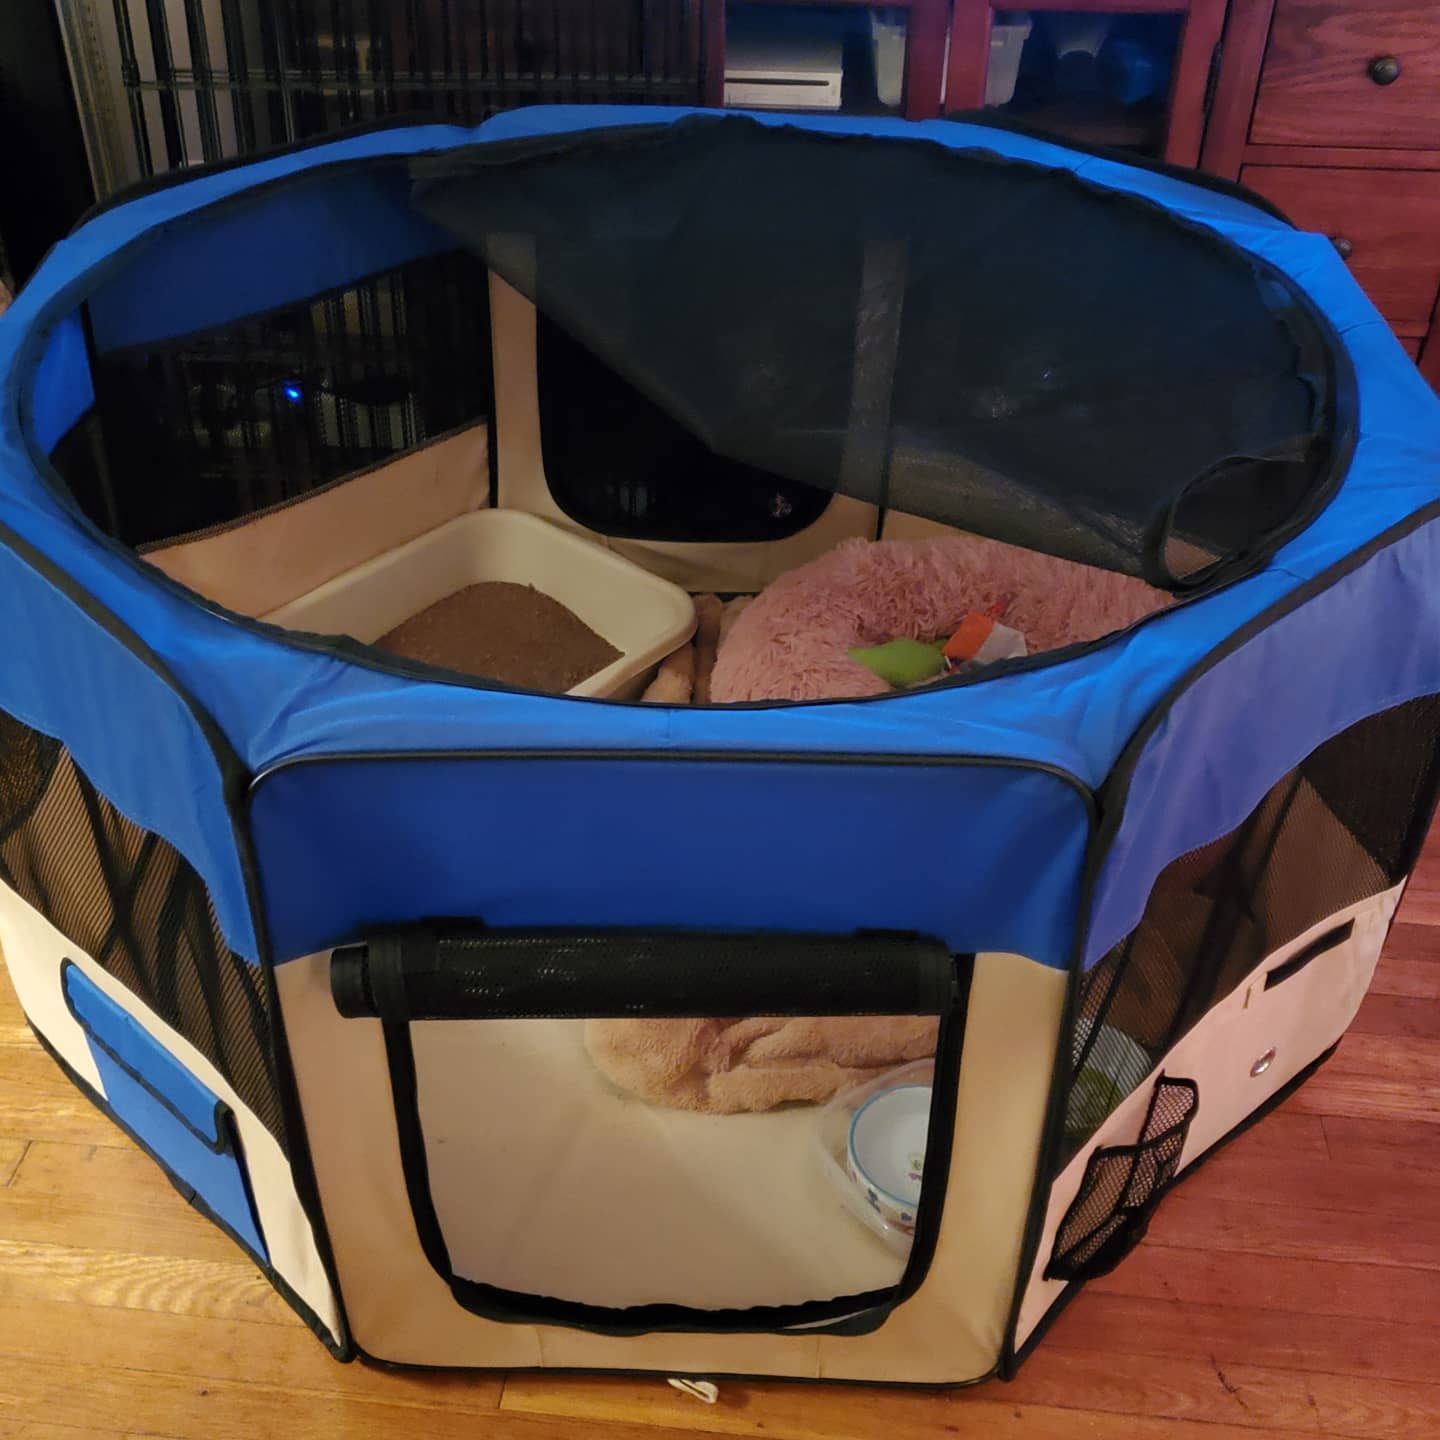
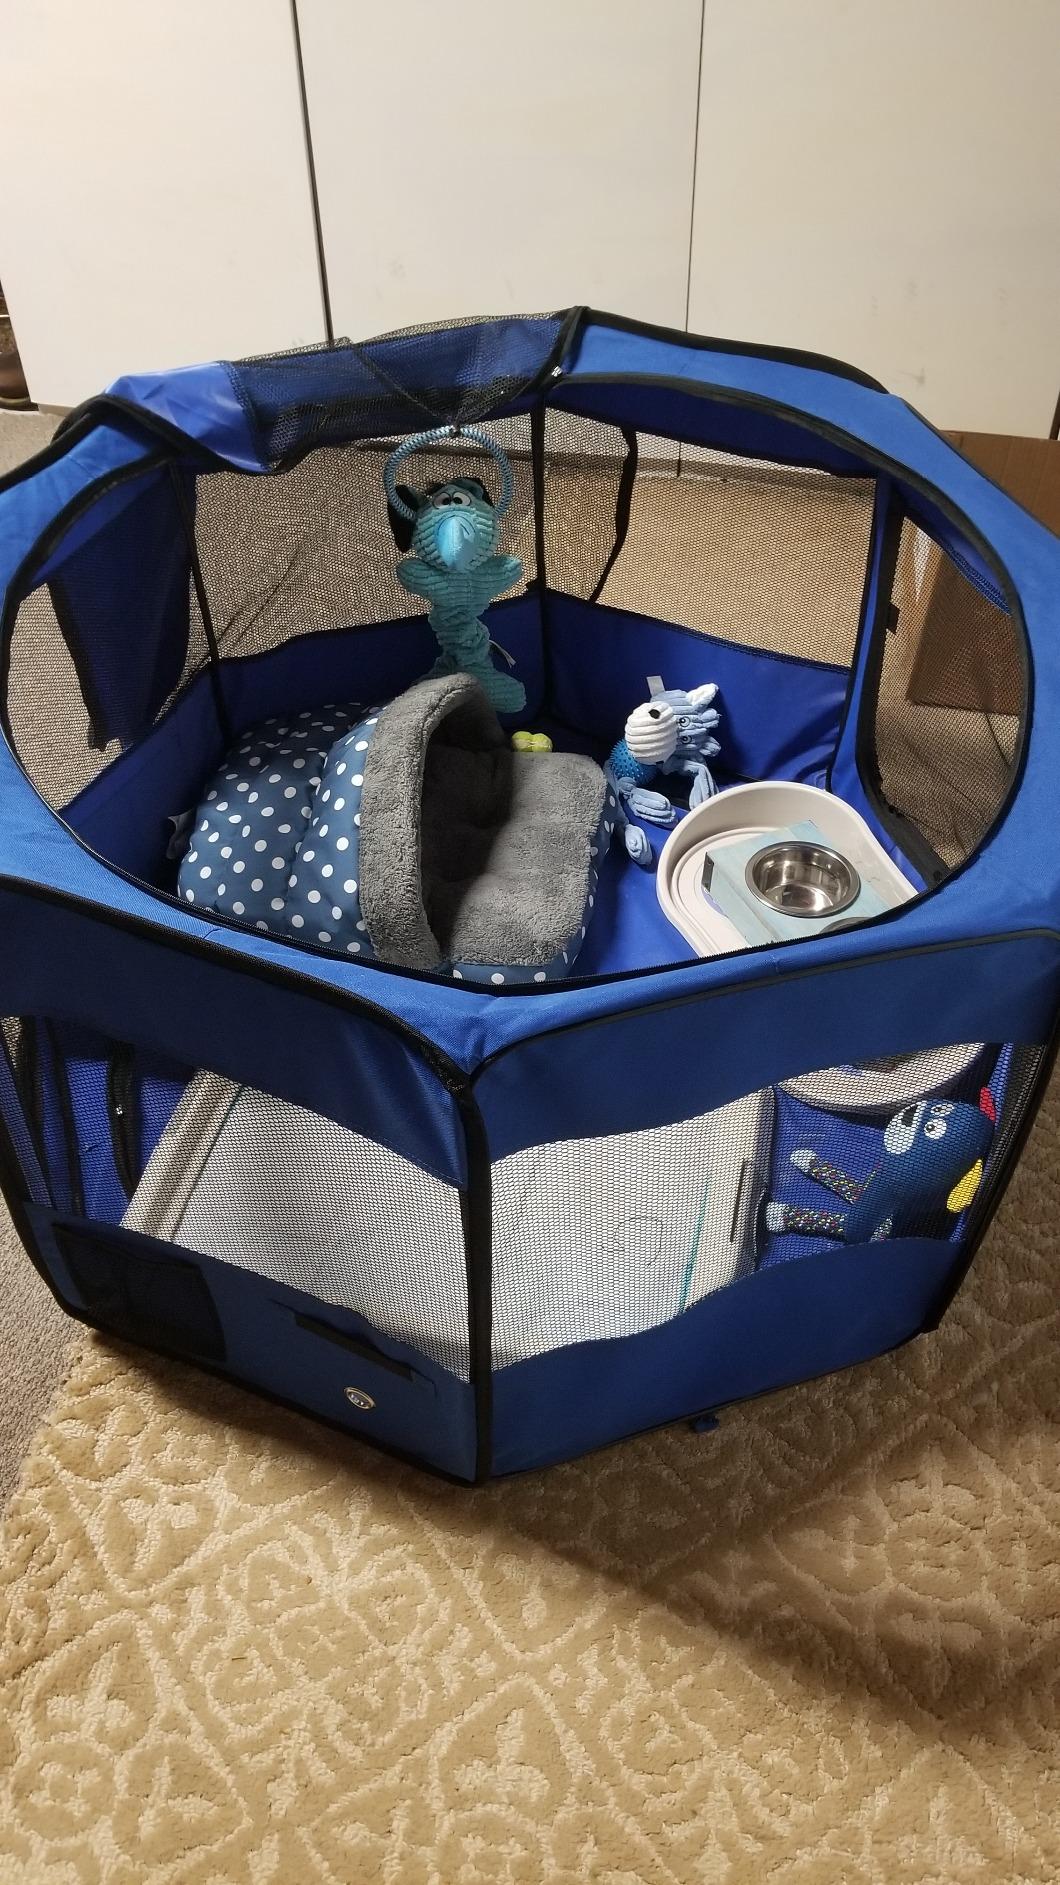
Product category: items_kennel
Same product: no